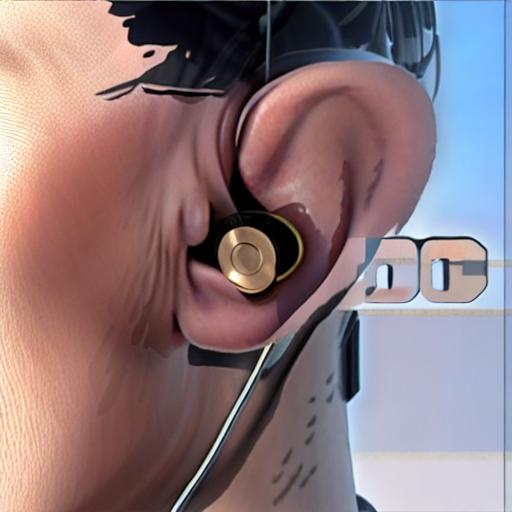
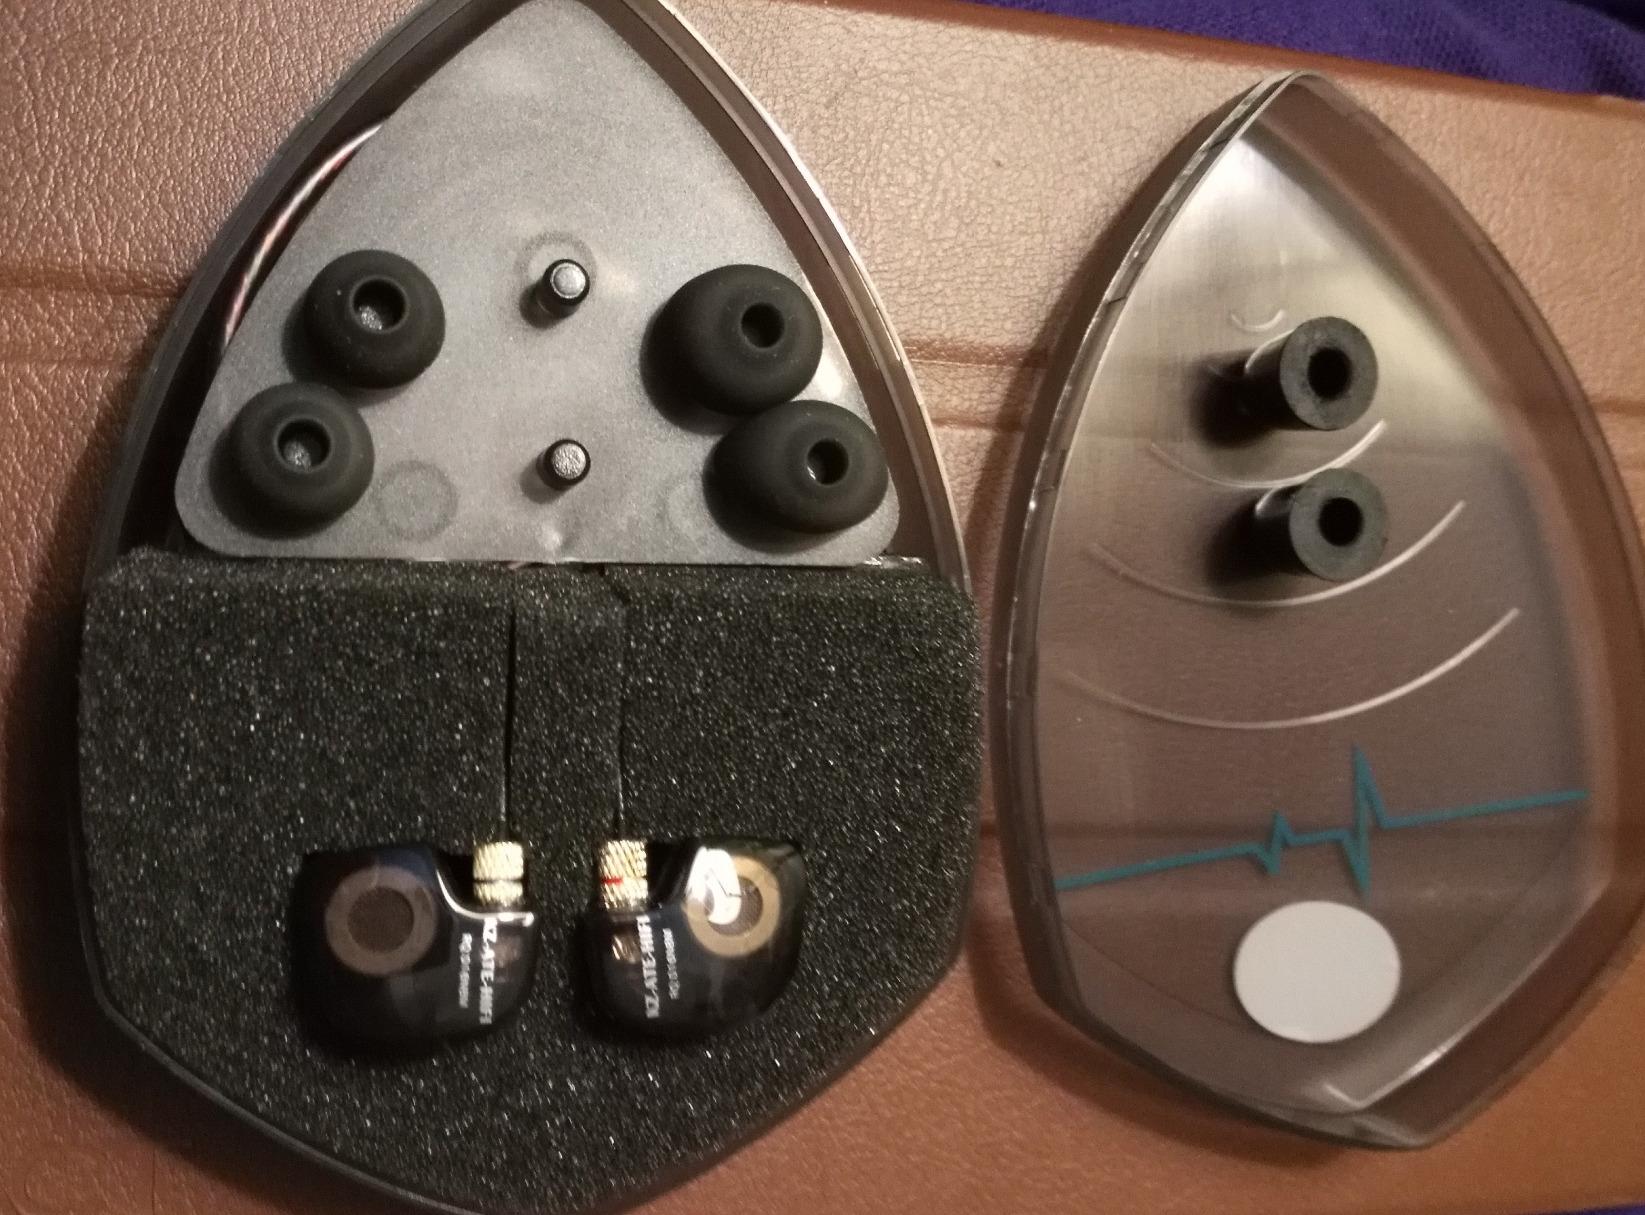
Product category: headphones
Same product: no